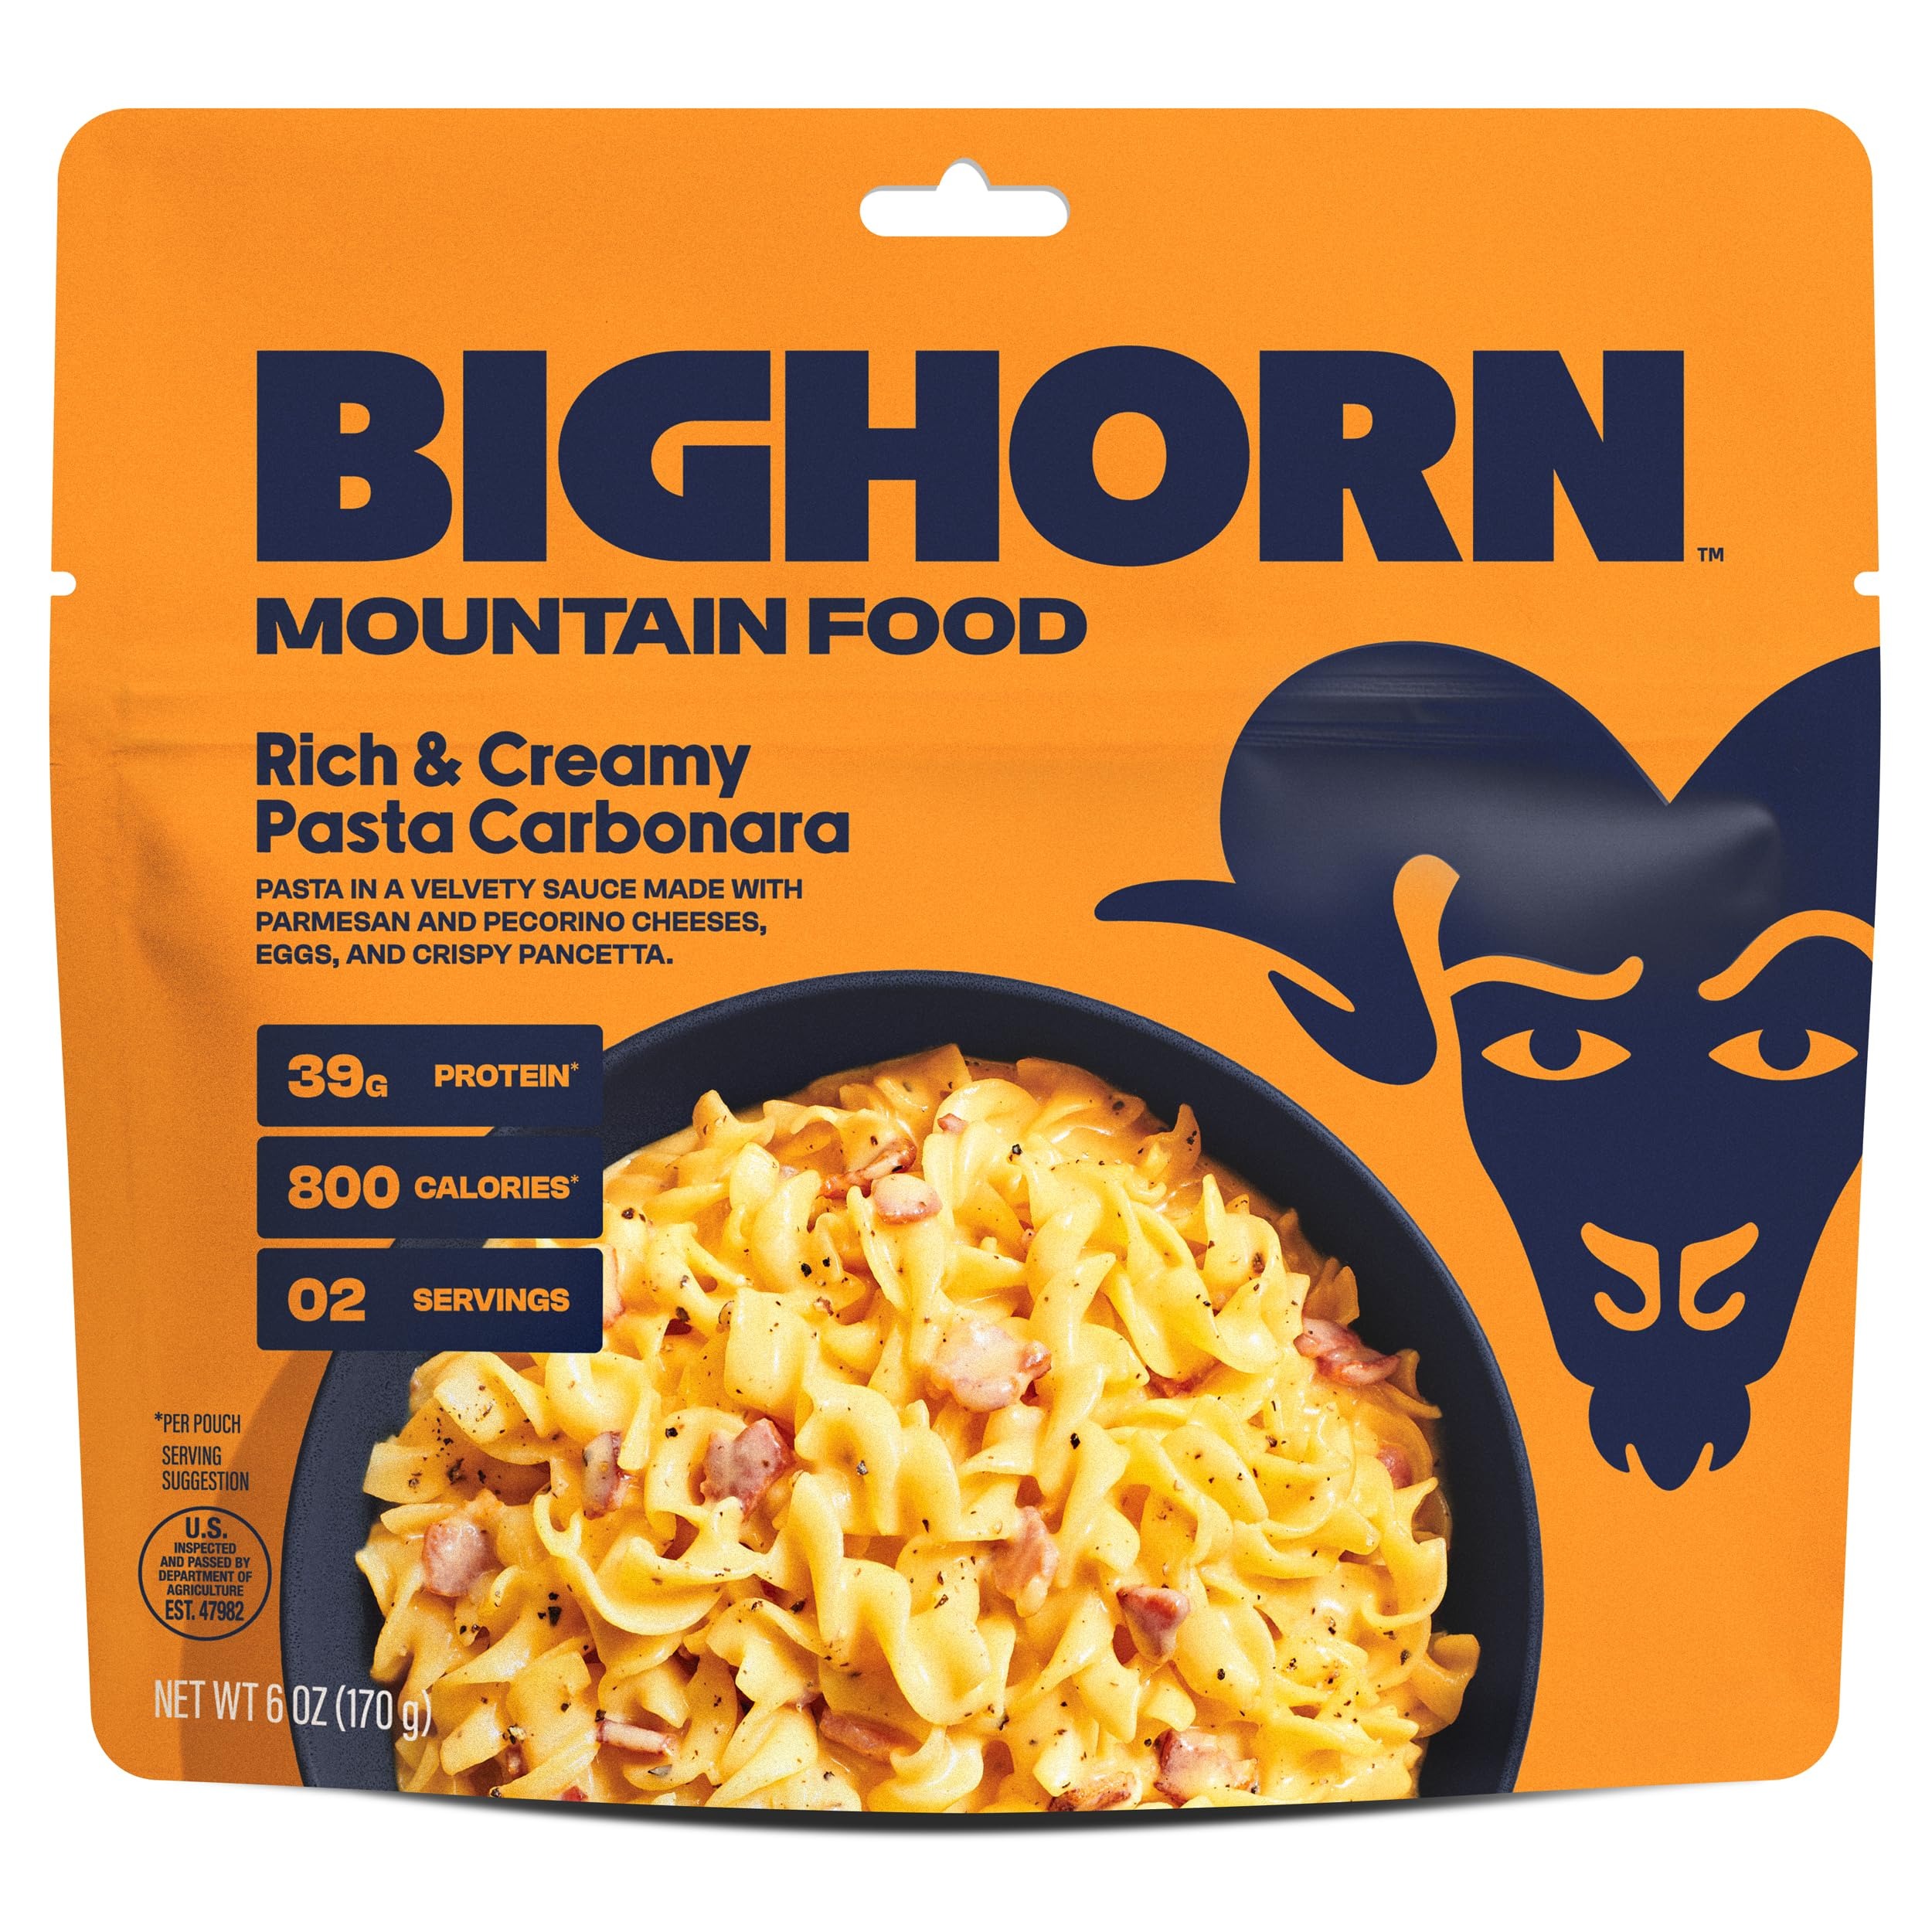
Item Name: BIGHORN Mountain Food Rich & Creamy Pasta Carbonara - premium freeze dried meals for backpacking food - dehydrated camping food for backpacking meals - 2 servings
Bullet Point 1: DELICIOUS AND SATISFYING With big, bold flavors and generous mouthfuls of tender meat and chunky veg, our dehydrated meals are setting a higher standard for a backcountry meal. It's delicious camping freeze-dried food.
Bullet Point 2: PACKED WITH PROTEIN AND ENERGY our dehydrated meals for backpacking are packed with protein and calories. A long shelf life means our products also make great emergency food.
Bullet Point 3: BUILT FOR OUTDOOR ADVENTURE our freeze dried camping meals are easy to eat from the pouch. Our dehydrated camp food meals are lightweight so you can refuel without extra weight. With our camping meals just add water for a delicious and satisfying meal. Our adventure meals are perfect for camping, backpacking, fishing, hunting or any wilderness adventure.
Bullet Point 4: PROUDLY MADE IN THE USA Bighorn meals are made in the USA. Our freeze dried food camping meals are 100% made in the USA so you can enjoy a patriotic backpacking meal.
Bullet Point 5: RECYCLABLE PACKAGING packaging for our freeze dried backpacking meals is fully recyclable through our partnership with TerraCycle. Reduce waste with our hiking meals when you use our recycling program.
Product Description: BIGHORN Mountain Food Rich and Creamy Pasta Carbonara - Pasta in a nourishing sauce made with parmesan and pecorino cheeses, eggs, and crispy pancetta. Our dehydrated food for backpacking is a delicious reward at the end of long day on the trail. Our high calorie dehydrated meals are gourmet backpacking meals that deliver great taste and all the energy you need. BIGHORN backpacking food freeze dried is a freeze dried meal you can look forward to enjoying.
Value: 1.0
Unit: Count

Price: 17.95